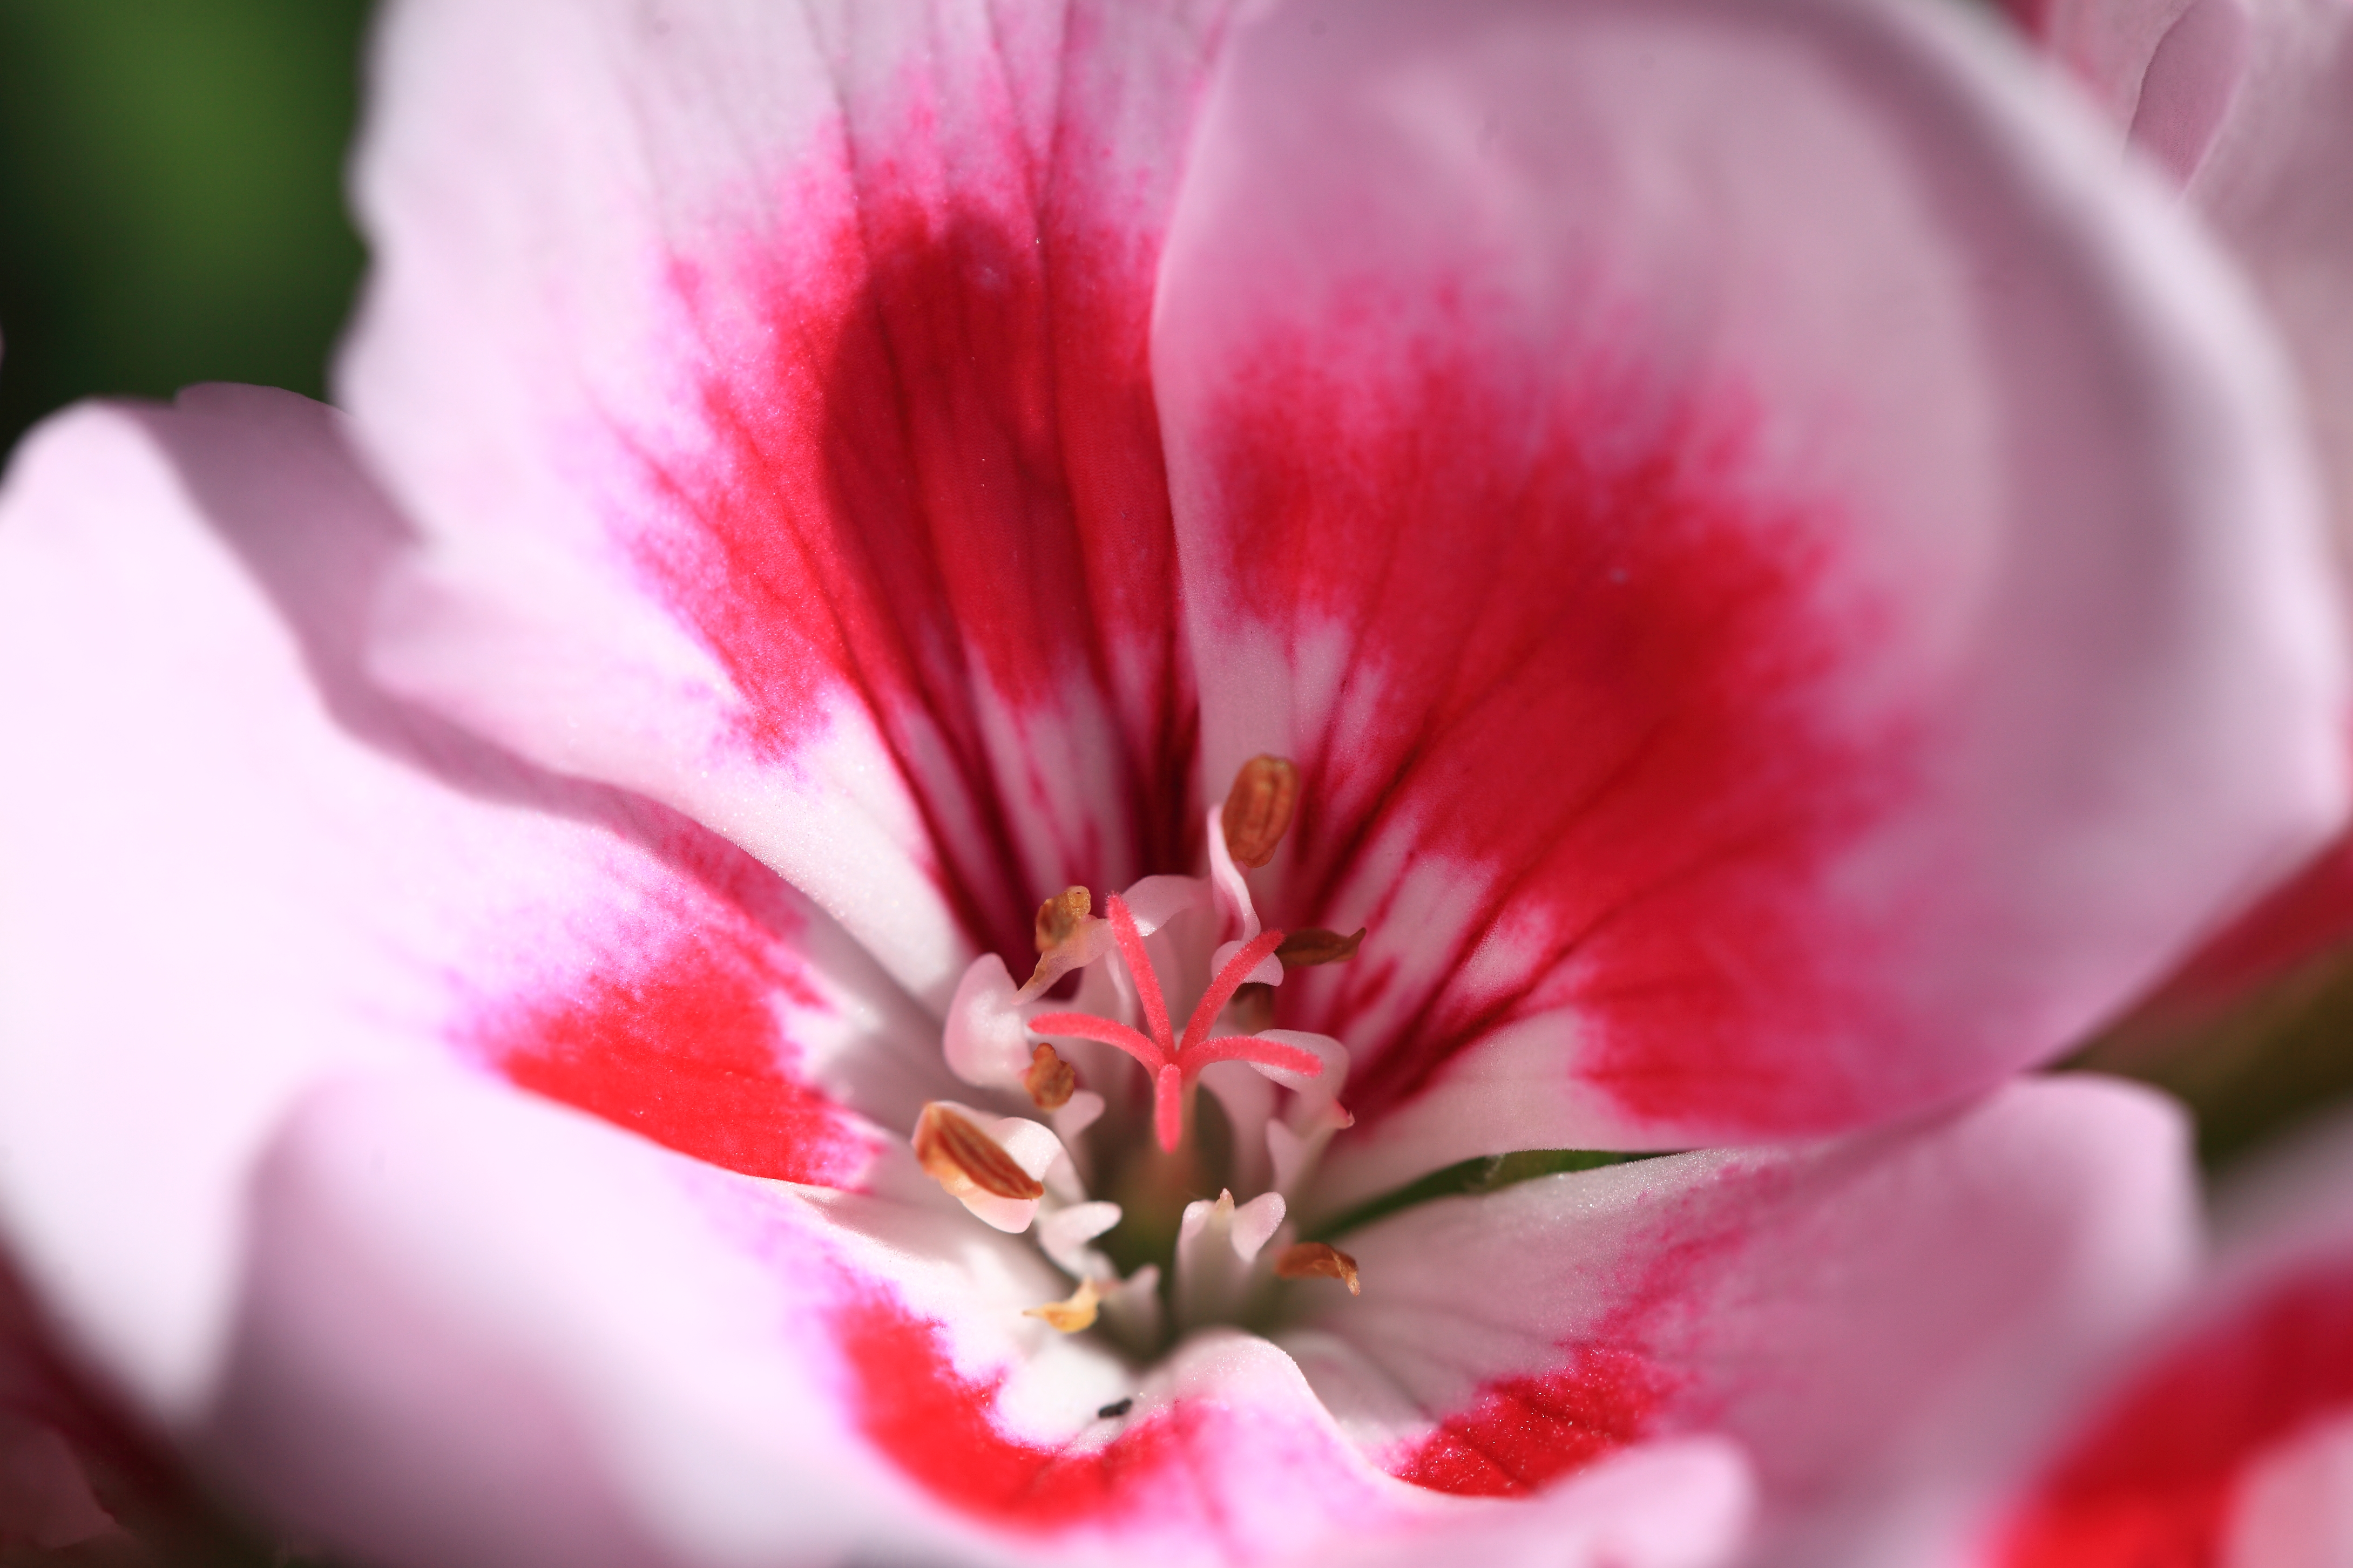
blossom, plant, photography, flower, petal, high, red, tropical, peninsula, garden, pink, flora, botanical, close up, cool image, shrub, 5d, hires, markii, hi, res, resolution, izu, shimokamo, macro photography, flowering plant, land plant